FitsAir

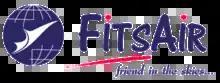
Former logo of FitsAir

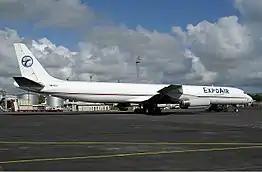
Expo Air's DC-8 at Mauritius. (2006)

Expo Aviation was established in 1997, with operations commencing in 1998 using 2 Antonov An-8 aircraft, which were later replaced by An-12s.